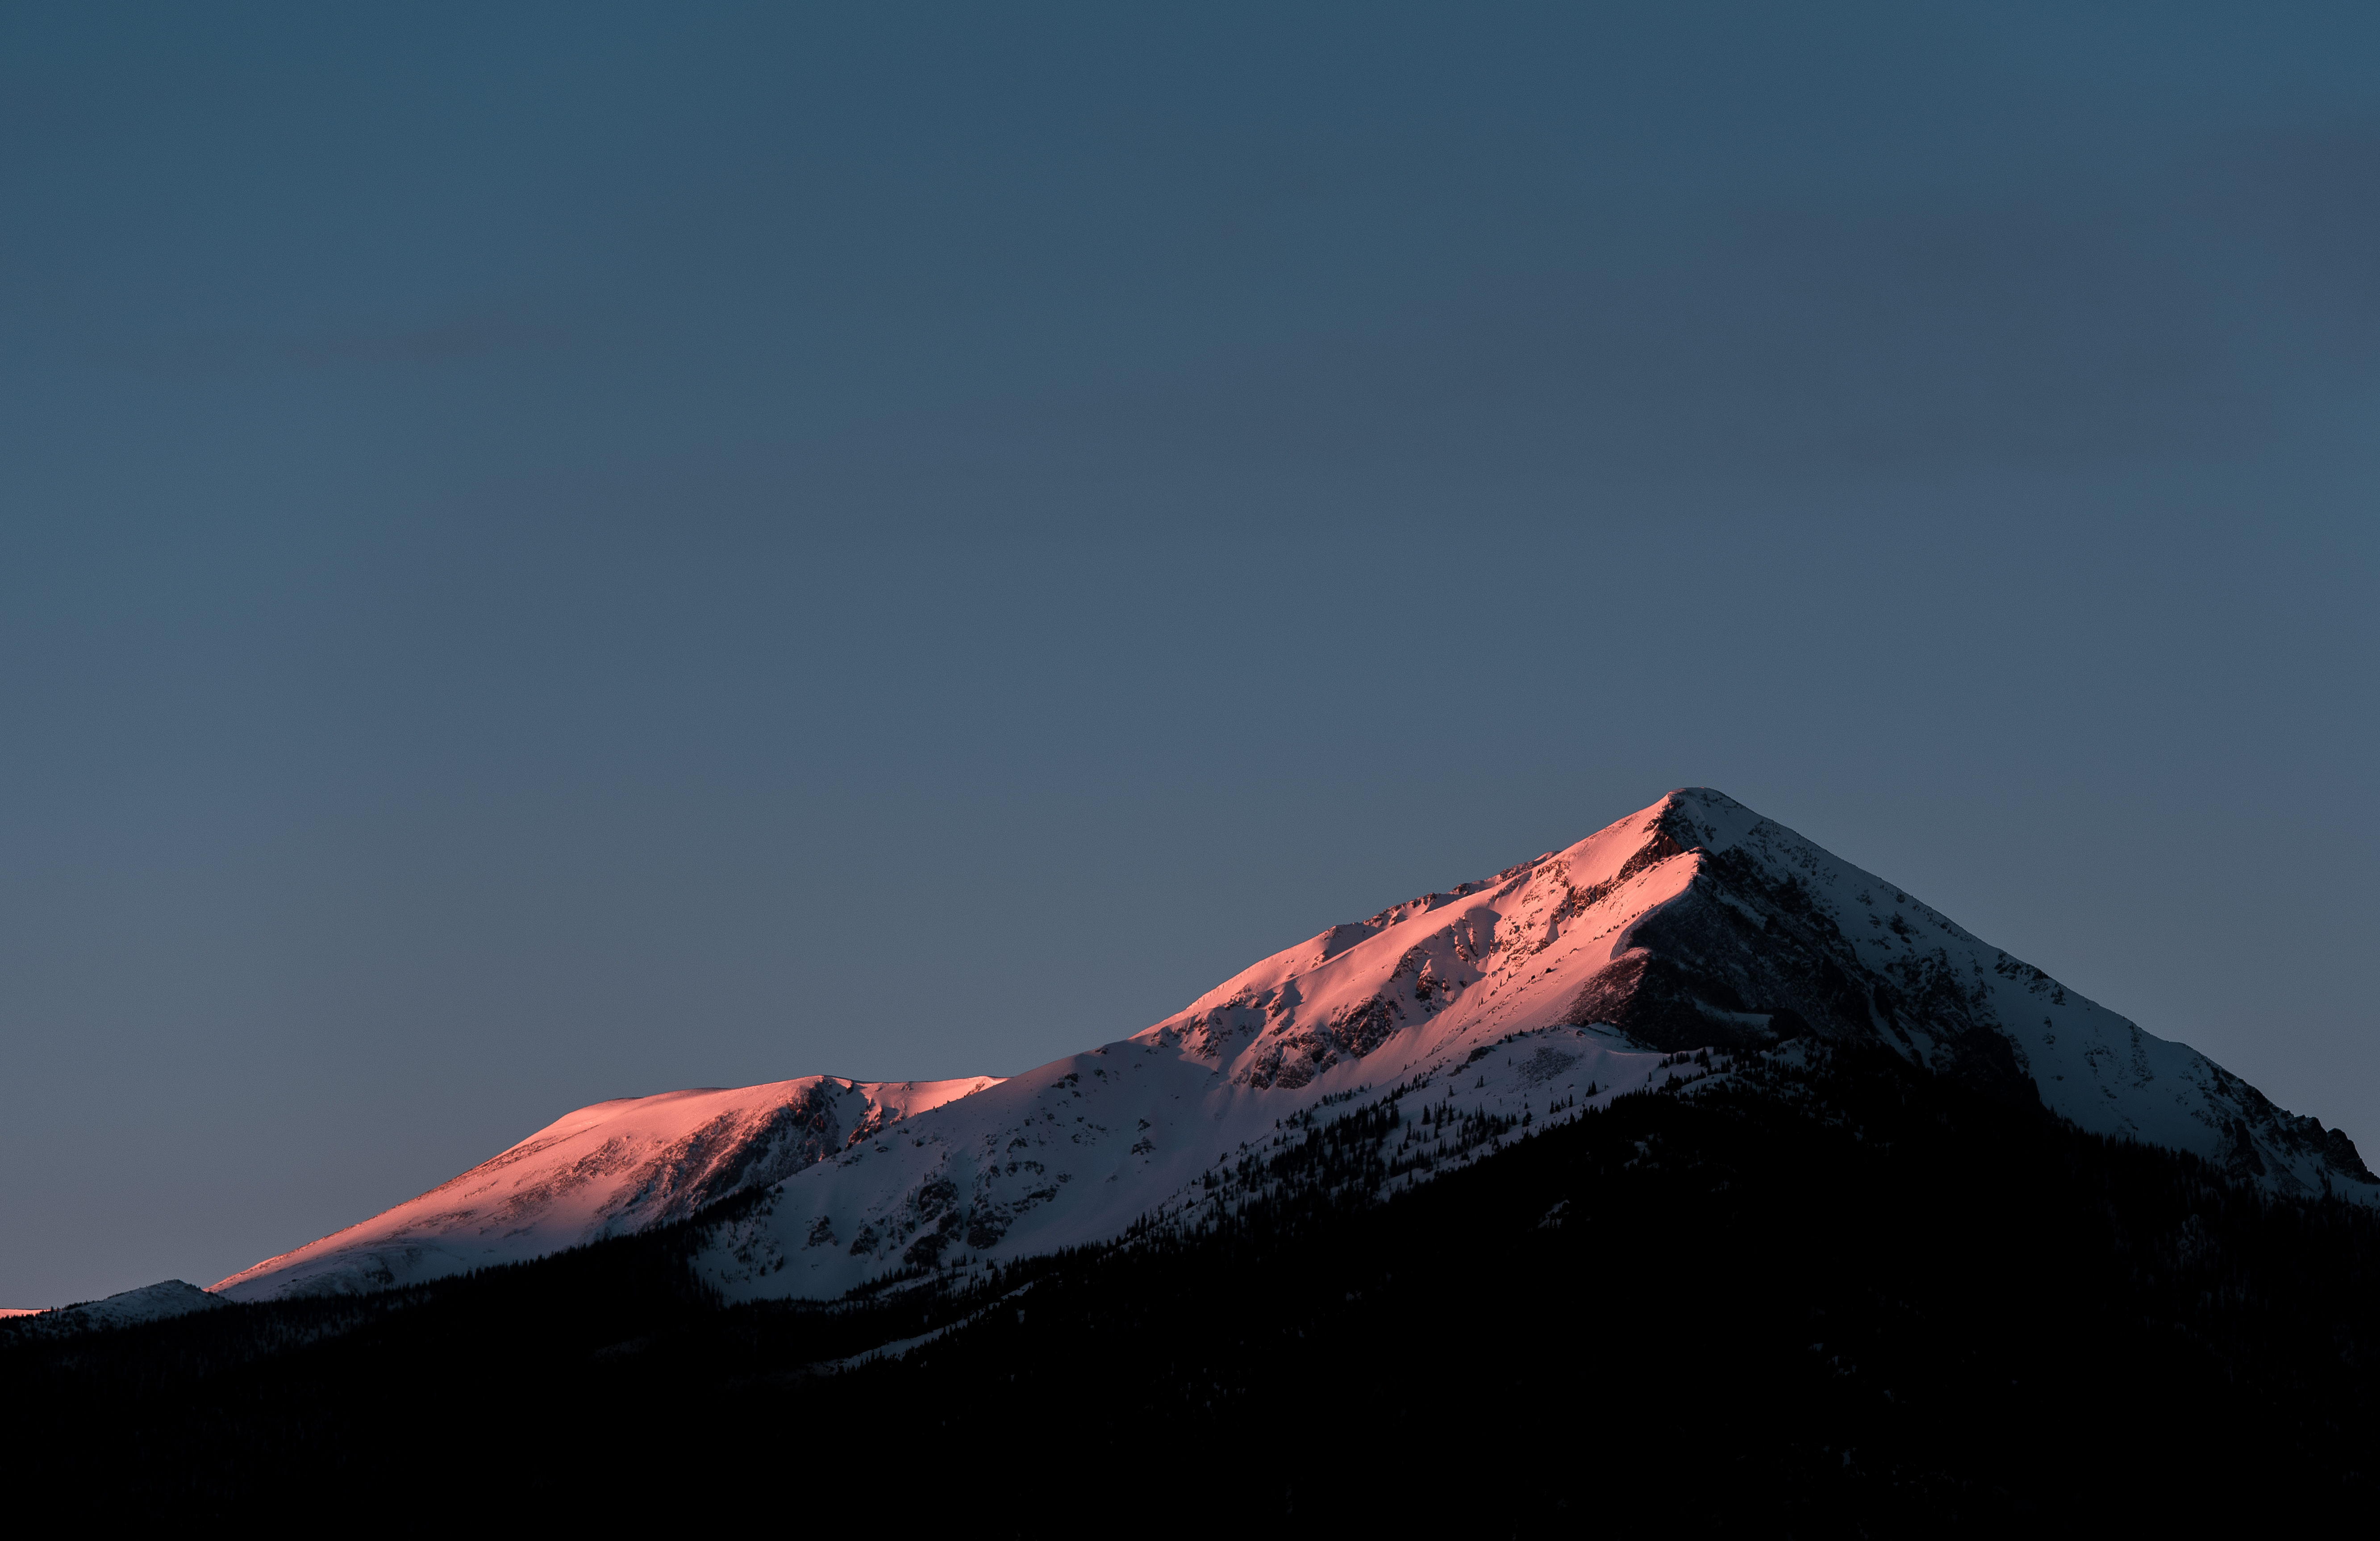
mountain, sunset, dawn, peak, mountain range, volcano, ridge, snowcap, summit, plateau, landform, stratovolcano, geographical feature, mountainous landforms, geological phenomenon, volcanic landform, shield volcano